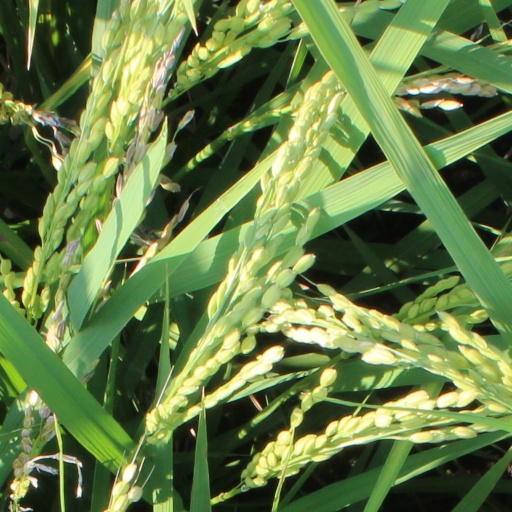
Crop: rice